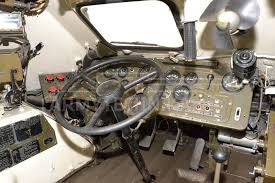
Label: BTR